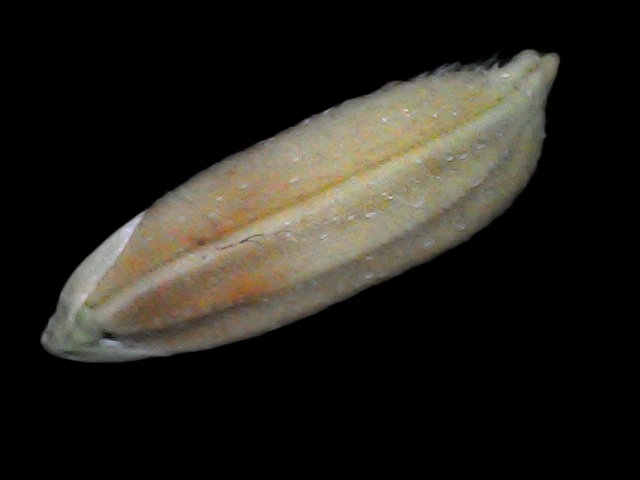
Rice variety: Br22